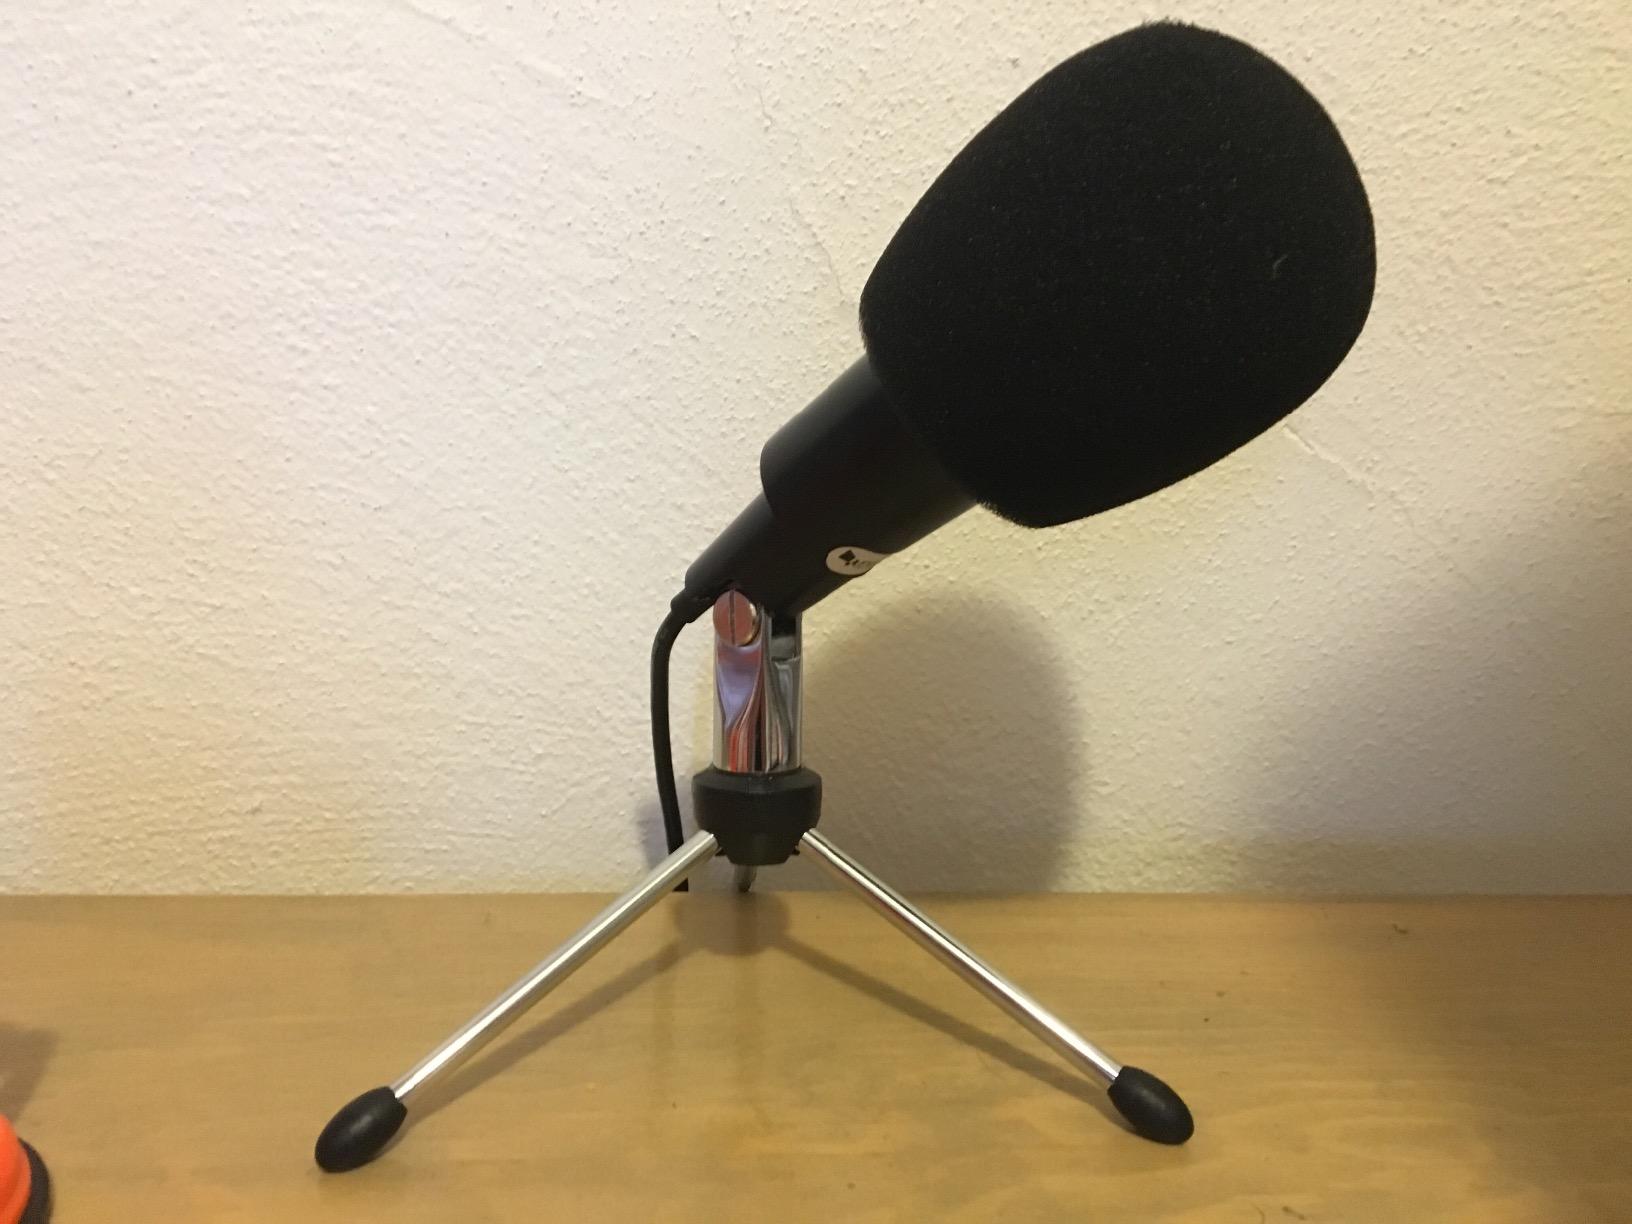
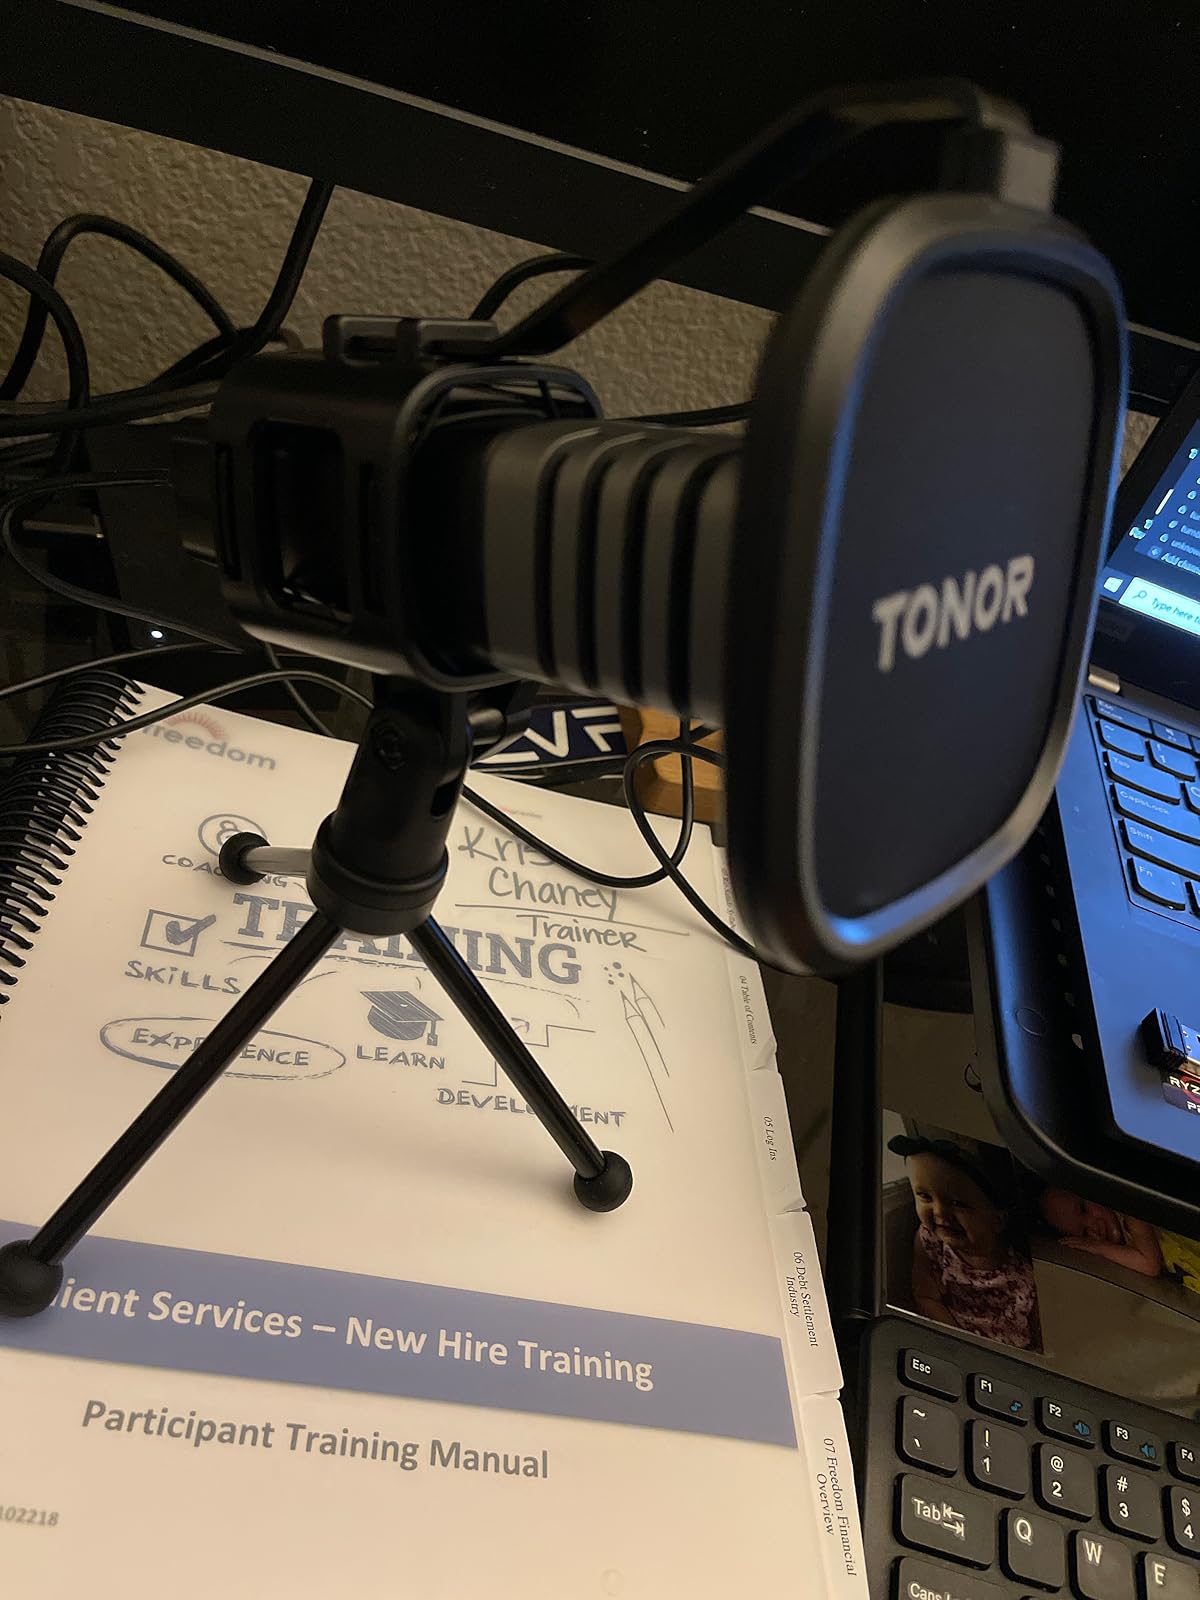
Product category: microphone
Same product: no